DAKS

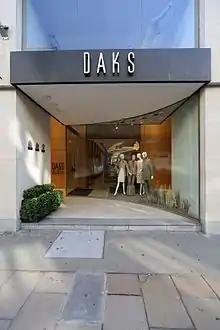
DAKS flagship store on 10 Old Bond Street

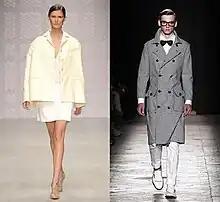
Looks from DAKS' SS13 shows

DAKS is a British luxury fashion house, founded in 1894 by Simeon Simpson in London. It is one of only 15 firms (out of 820) to have held royal warrants from three members of the Royal Family. Officially granted to DAKS' Simpson Piccadilly store in 1956 was the royal warrant of Prince Philip, Duke of Edinburgh, followed by that of the Queen in 1962 and Charles, Prince of Wales in 1982.